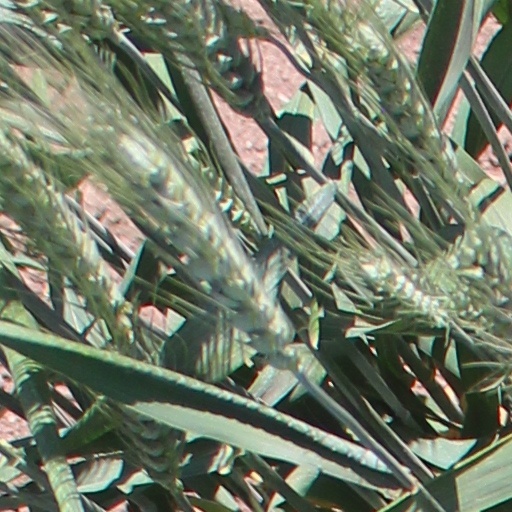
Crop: wheat